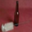
Label: bottle